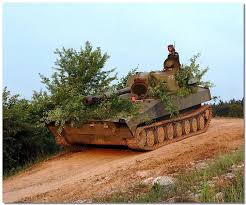
Label: Self Propelled Artillery